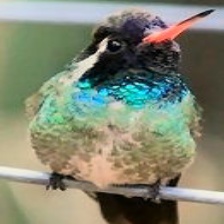
Species: WHITE EARED HUMMINGBIRD
Scientific name: BASILINNA LEUCOTIS
ImageNet parent category: hummingbird